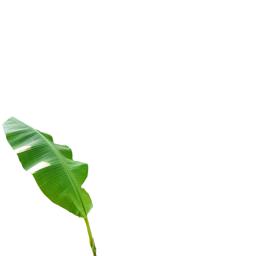
Label: MALBHOG LEAF